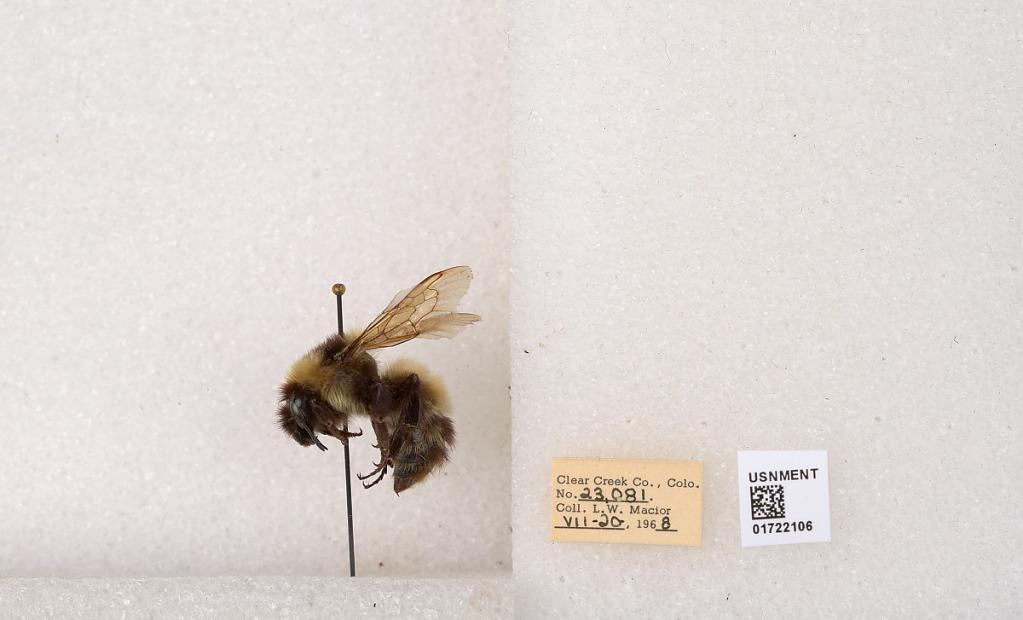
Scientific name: Bombus kirbyellus
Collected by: L. Macior
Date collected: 1968-7-20
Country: United States
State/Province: Colorado
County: Clear Creek
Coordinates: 39.6891, -105.644